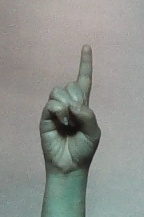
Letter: bb